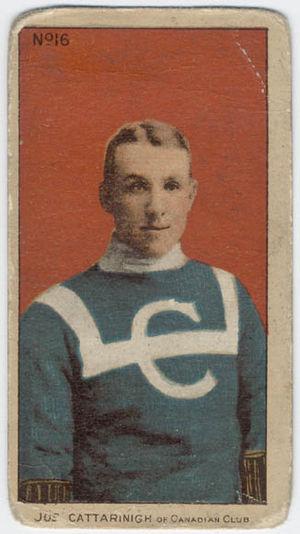
Carte de hockey de Joseph Cattarinich dans l'uniforme de la saison 1909-1910 des Canadiens de Montréal.
Joseph Cattarinich est un joueur professionnel de hockey sur glace, un entrepreneur de course de chevaux, vendeur de tabac et copropriétaire des Canadiens de Montréal dans la Ligue nationale de hockey de 1921 à 1935.